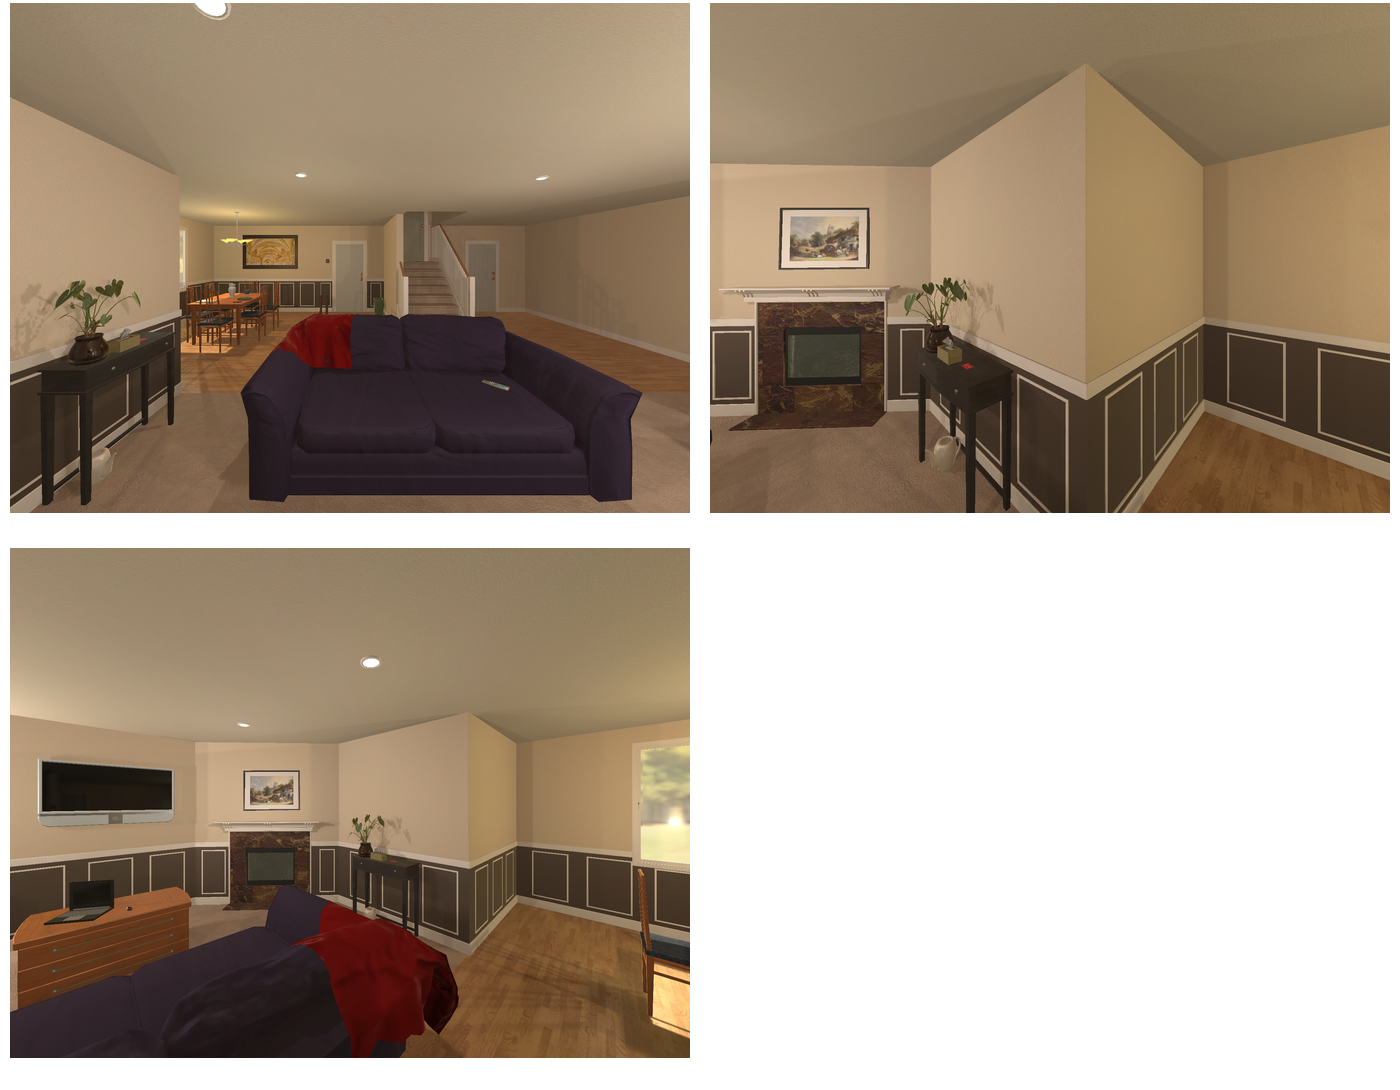Task instruction: Open the table's drawer.
Answer: {"task_instruction": "Open the table's drawer.", "nodes": ["table", "handle1", "handle2"], "edges": [{"functional_relationship": "openorclose", "object1": "handle1", "object2": "table", "spatial_relations": ["close", "in_front_of"], "is_touching": true}, {"functional_relationship": "openorclose", "object1": "handle2", "object2": "table", "spatial_relations": ["close", "in_front_of"], "is_touching": true}], "action_type": "pull", "function_type": "open_close_control"}